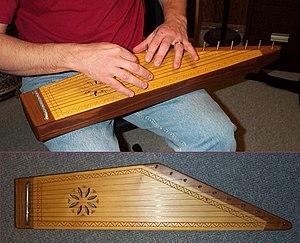
Kanklės est le nom d'un instrument à cordes pincées lituanien.